Cambodian Civil War

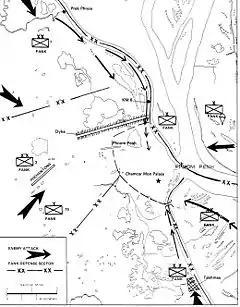
The final offensive against Phnom Penh in April 1975

The main U.S. contribution to the FANK effort came in the form of the bombers and tactical aircraft of the U.S. Air Force. When President Nixon launched the incursion in 1970, American and South Vietnamese troops operated under an umbrella of air cover that was designated Operation Freedom Deal. When those troops were withdrawn, the air operation continued, ostensibly to interdict PAVN/Viet Cong troop movements and logistics. In reality (and unknown to the U.S. Congress and American public), they were utilized to provide tactical air support to FANK. As a former U.S. military officer in Phnom Penh reported, "the areas around the Mekong River were so full of bomb craters from B-52 strikes that, by 1973, they looked like the valleys of the moon."